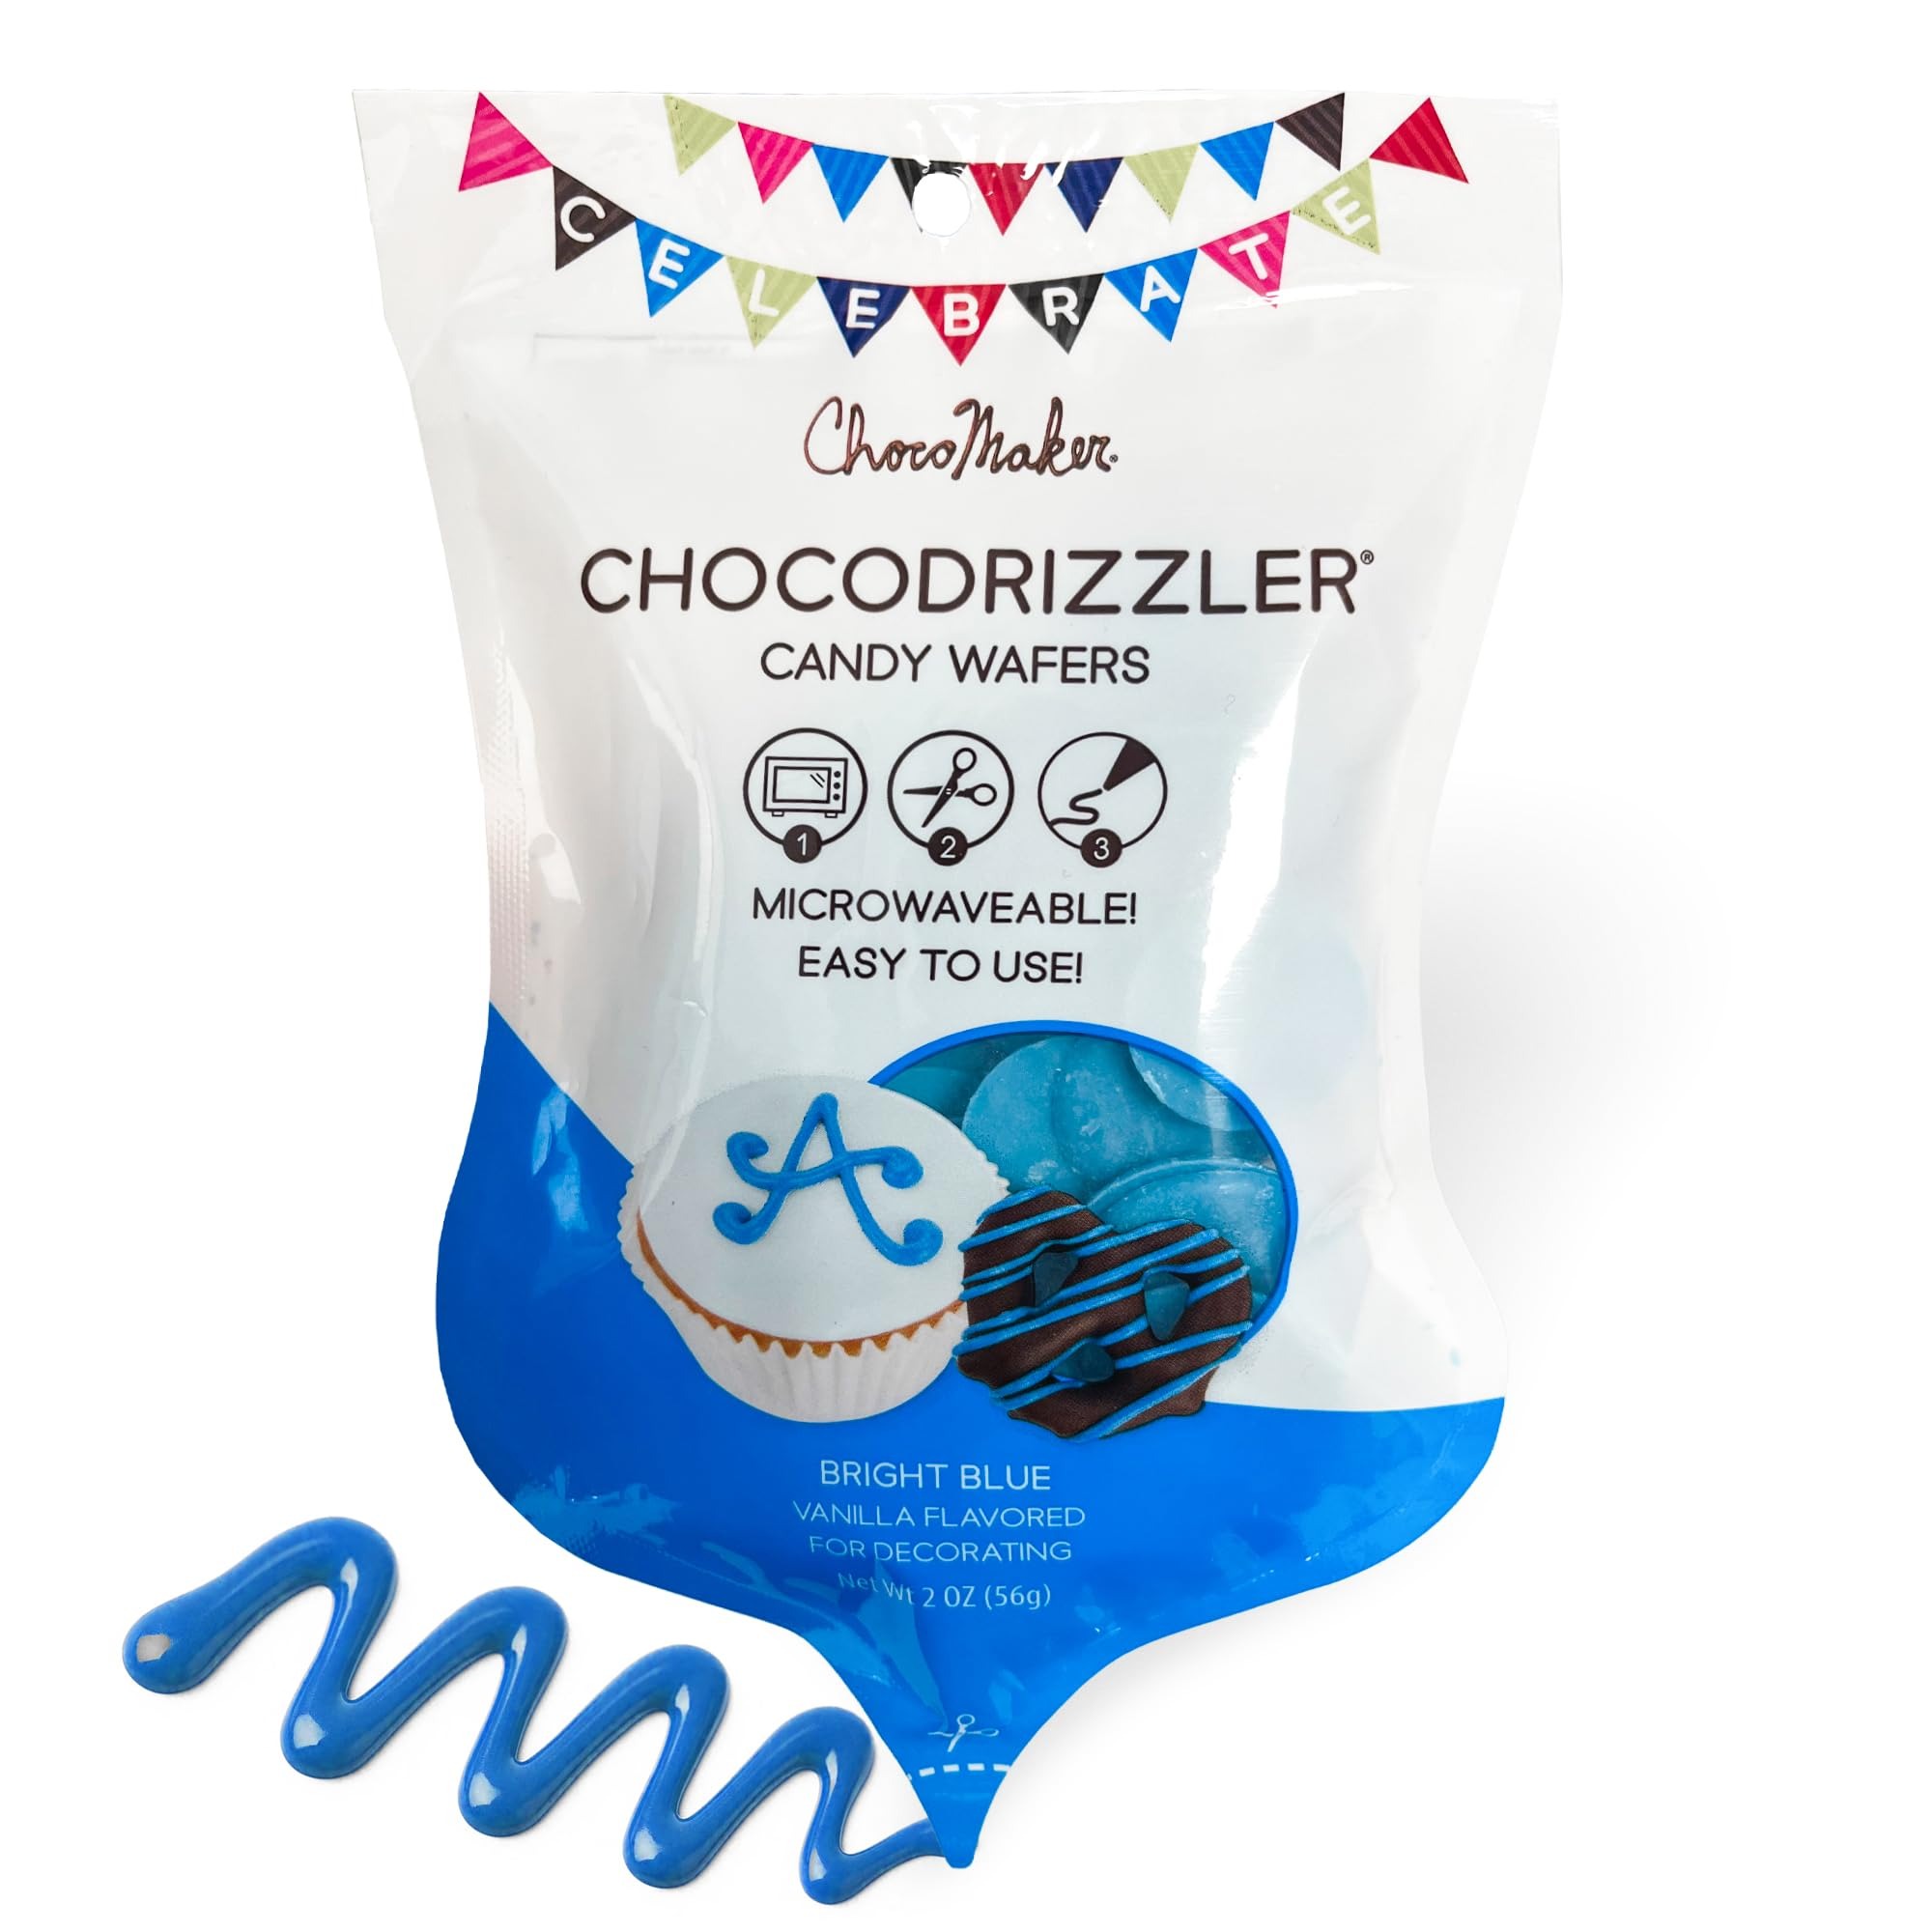
Item Name: ChocoMaker ChocoDrizzler Candy Wafers, Vanilla-Flavored Bright Blue
Bullet Point 1: This vanilla flavoured compound chocolate (confectionery coating) is excellent for drizzling cookies, pretzels, cake pops, fruit, and other treats
Bullet Point 2: No tempering is required; Simply melt chocolate in its pouch in the microwave, cut off the corner of the pouch, and squeeze pouch to drizzle
Bullet Point 3: 2 ounce/56.6 gram bag; directions printed on bag
Bullet Point 4: Colour: Bright Blue; Flavour: Vanilla
Bullet Point 5: Made in USA
Product Description: This vanilla flavoured compound chocolate (confectionery coating) is excellent for drizzling cookies, pretzels, cake pops, fruit, and other treats. No tempering is required. Simply melt chocolate in its pouch in the microwave, cut off the corner of the pouch, and squeeze pouch to drizzle.<br><br>2 ounce/56.6 gram bag<br>Colour: Bright Blue; Flavour: Vanilla<br>Contains milk and soy; may contain trace amounts of peanuts due to common processing equipment<br>Directions printed on bag<br>Made in USA
Value: 2.0
Unit: Ounce

Price: 10.48